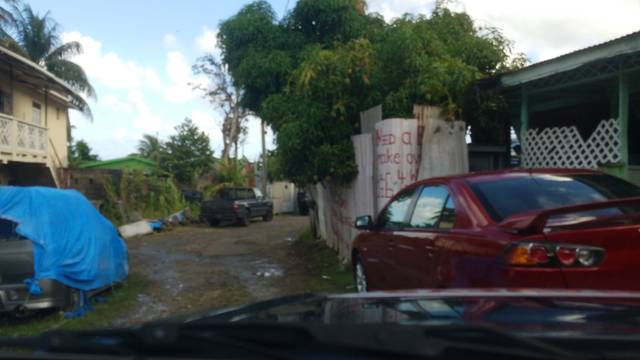
Region: Saint Lucia
Coordinates: 14.025, -60.977